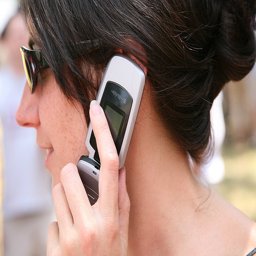
A woman talking on a cell phone while wearing sunglasses.
A woman is talking on her cell phone.
A woman is talking on her cell phone.
A woman with sun glasses on a cell phone.
A brunette woman talking on a cell phone.